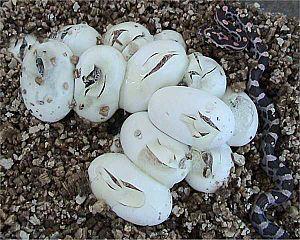
Pantherophis guttatus, le Serpent des blés, est une espèce de serpents de la famille des Colubridae.